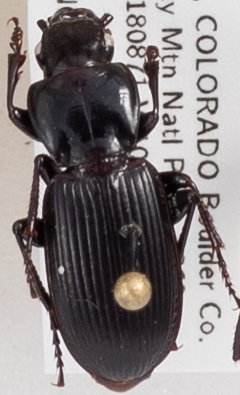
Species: Pterostichus protractus
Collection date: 2021-06-22
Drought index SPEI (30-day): -0.556
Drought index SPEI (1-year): -0.9
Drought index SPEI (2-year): -0.966